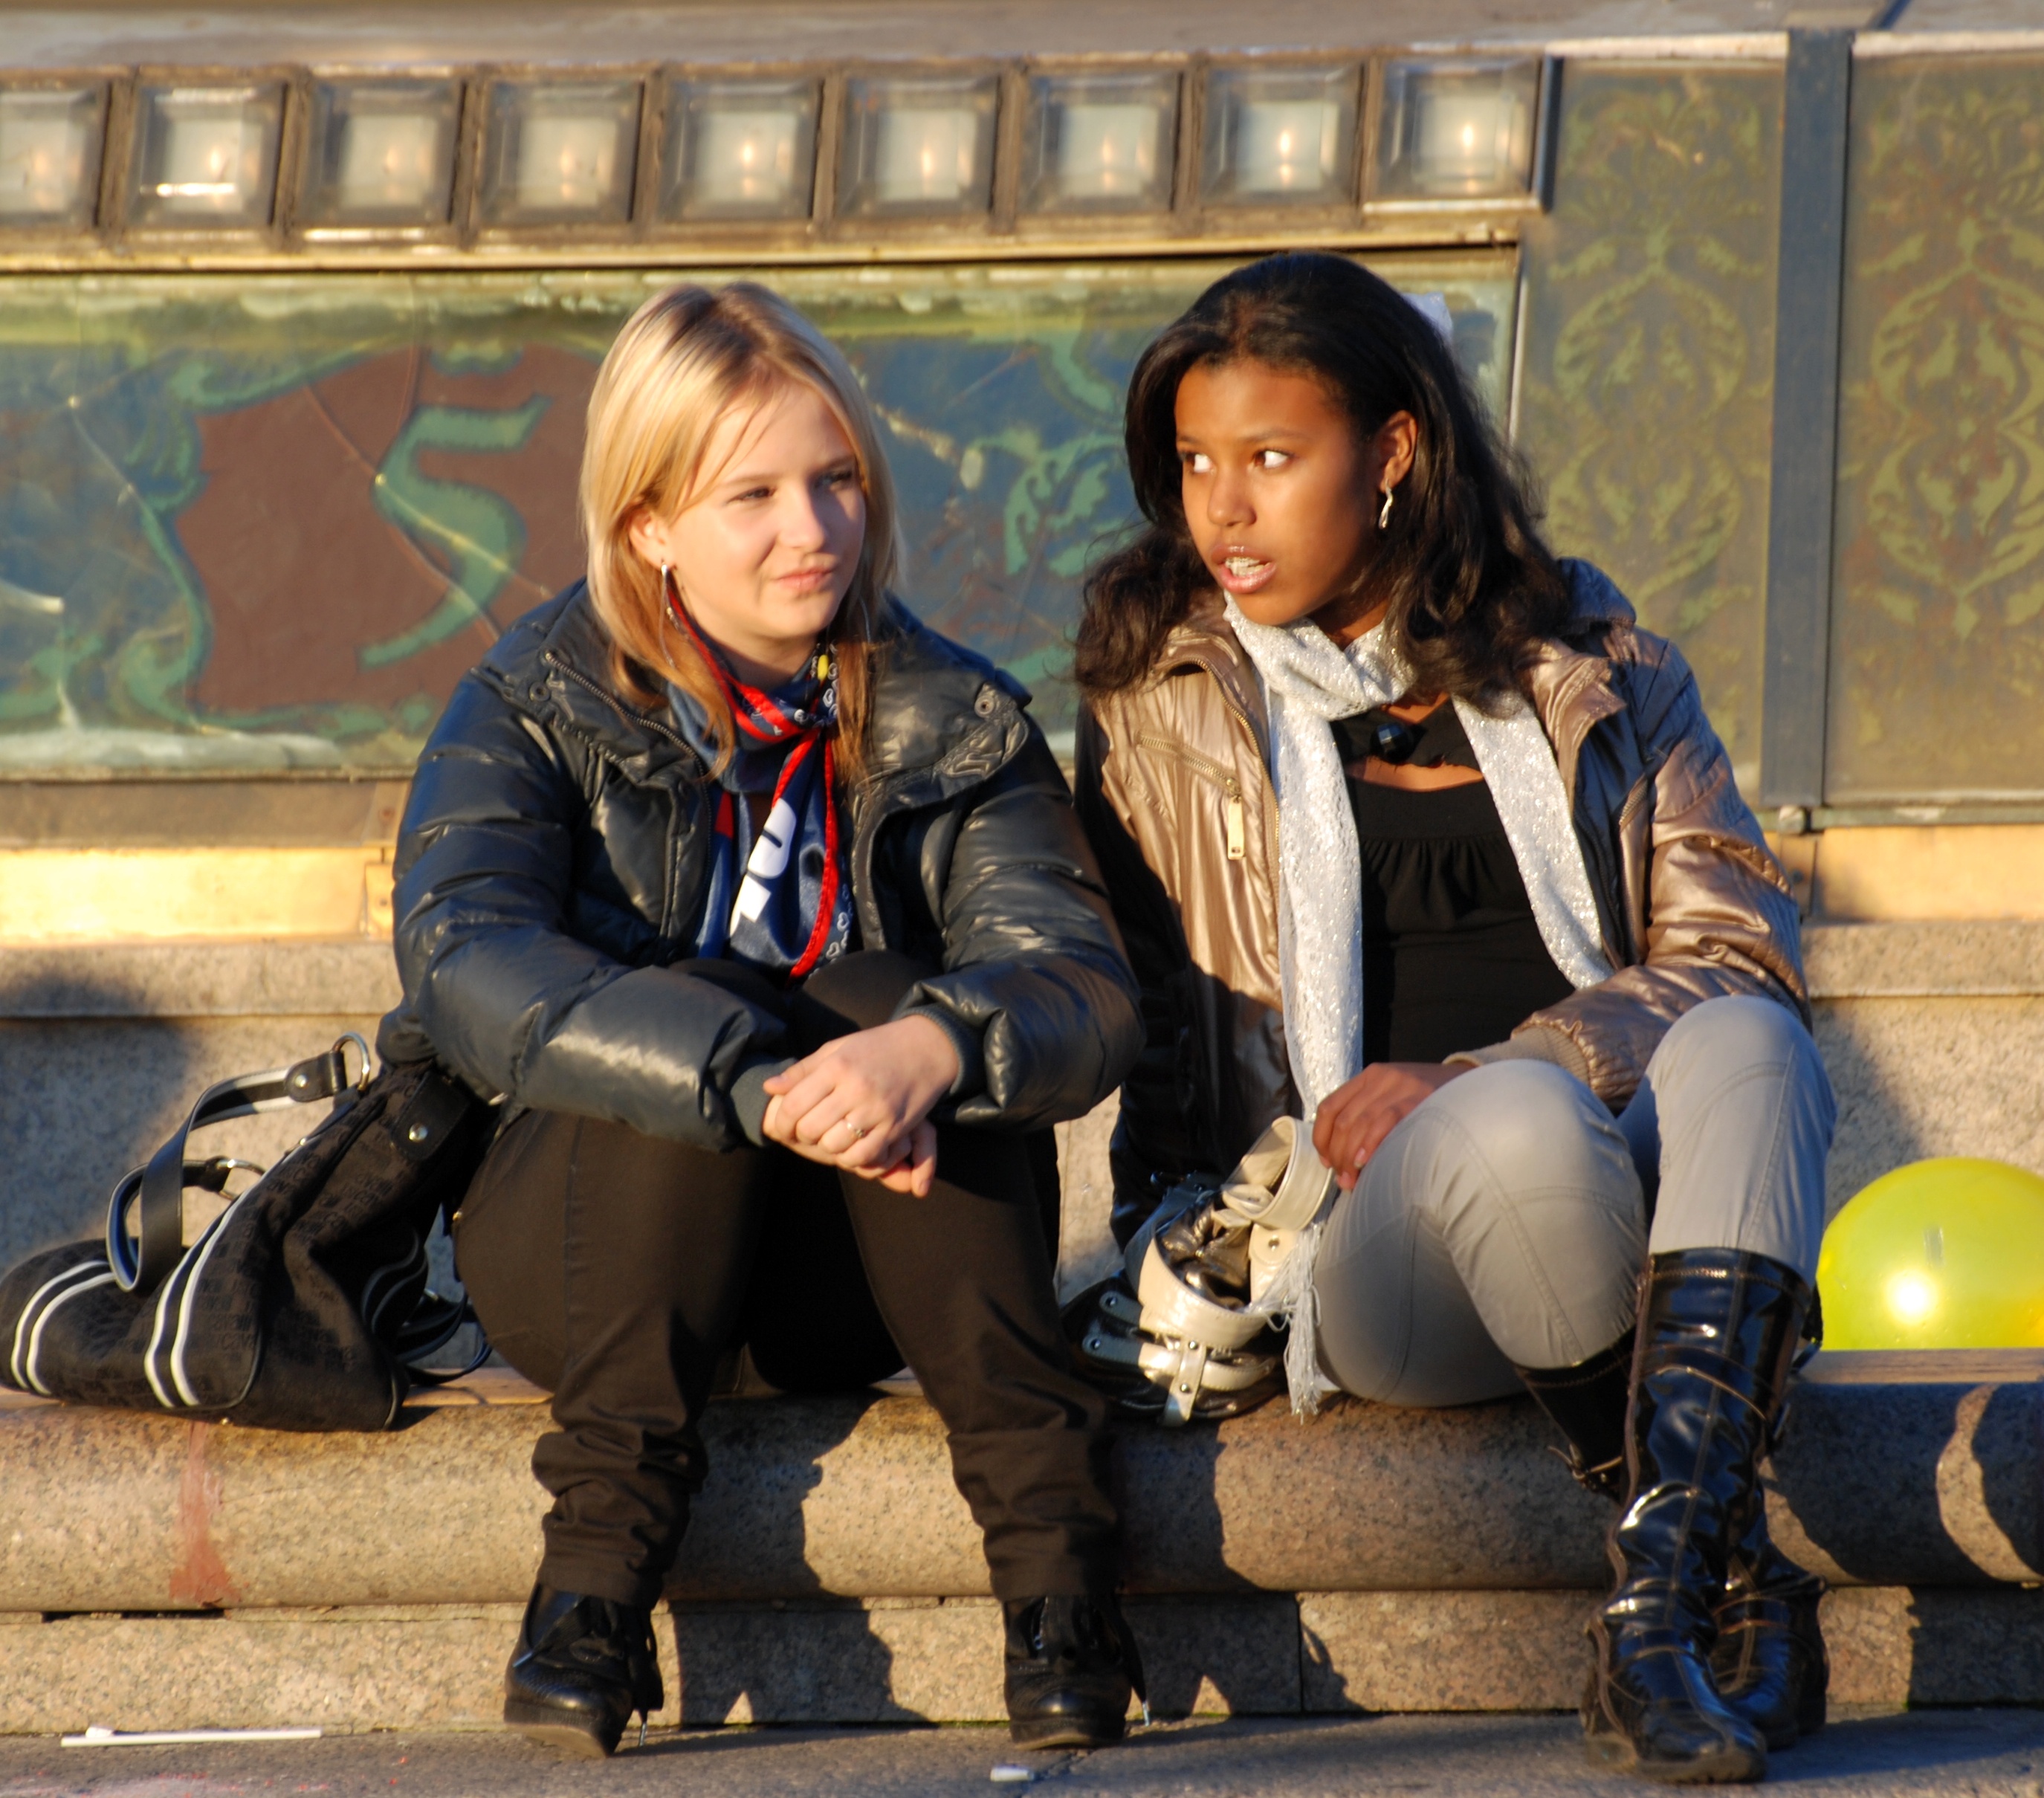
person, people, nikon, clothing, cool image, moscow, russia, d80, costume, moskau, nikond80, moscou, social group